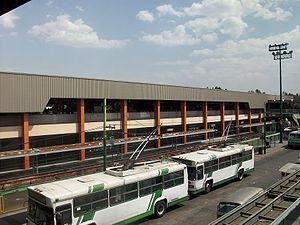
El Rosario est une station de correspondance entre les lignes 6 et 7 du métro de Mexico. Il est situé au nord de Mexico, dans la délégation Azcapotzalco.